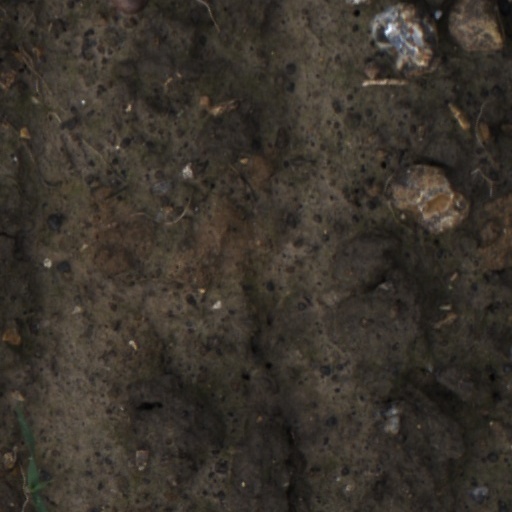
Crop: wheat